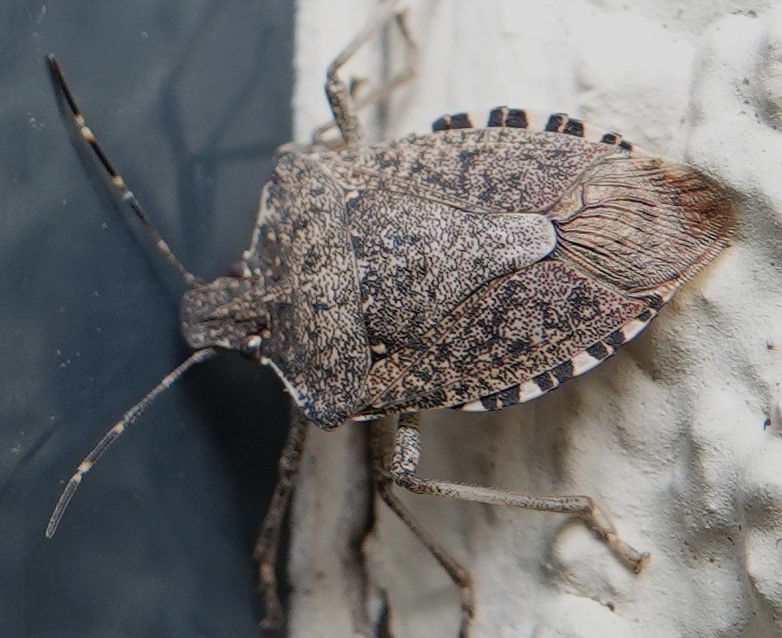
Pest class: stink_bug